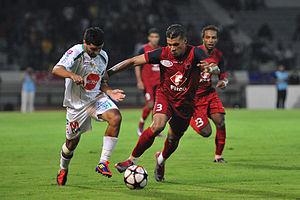
Matche entre le raja et l'olympique de Safi en 2011